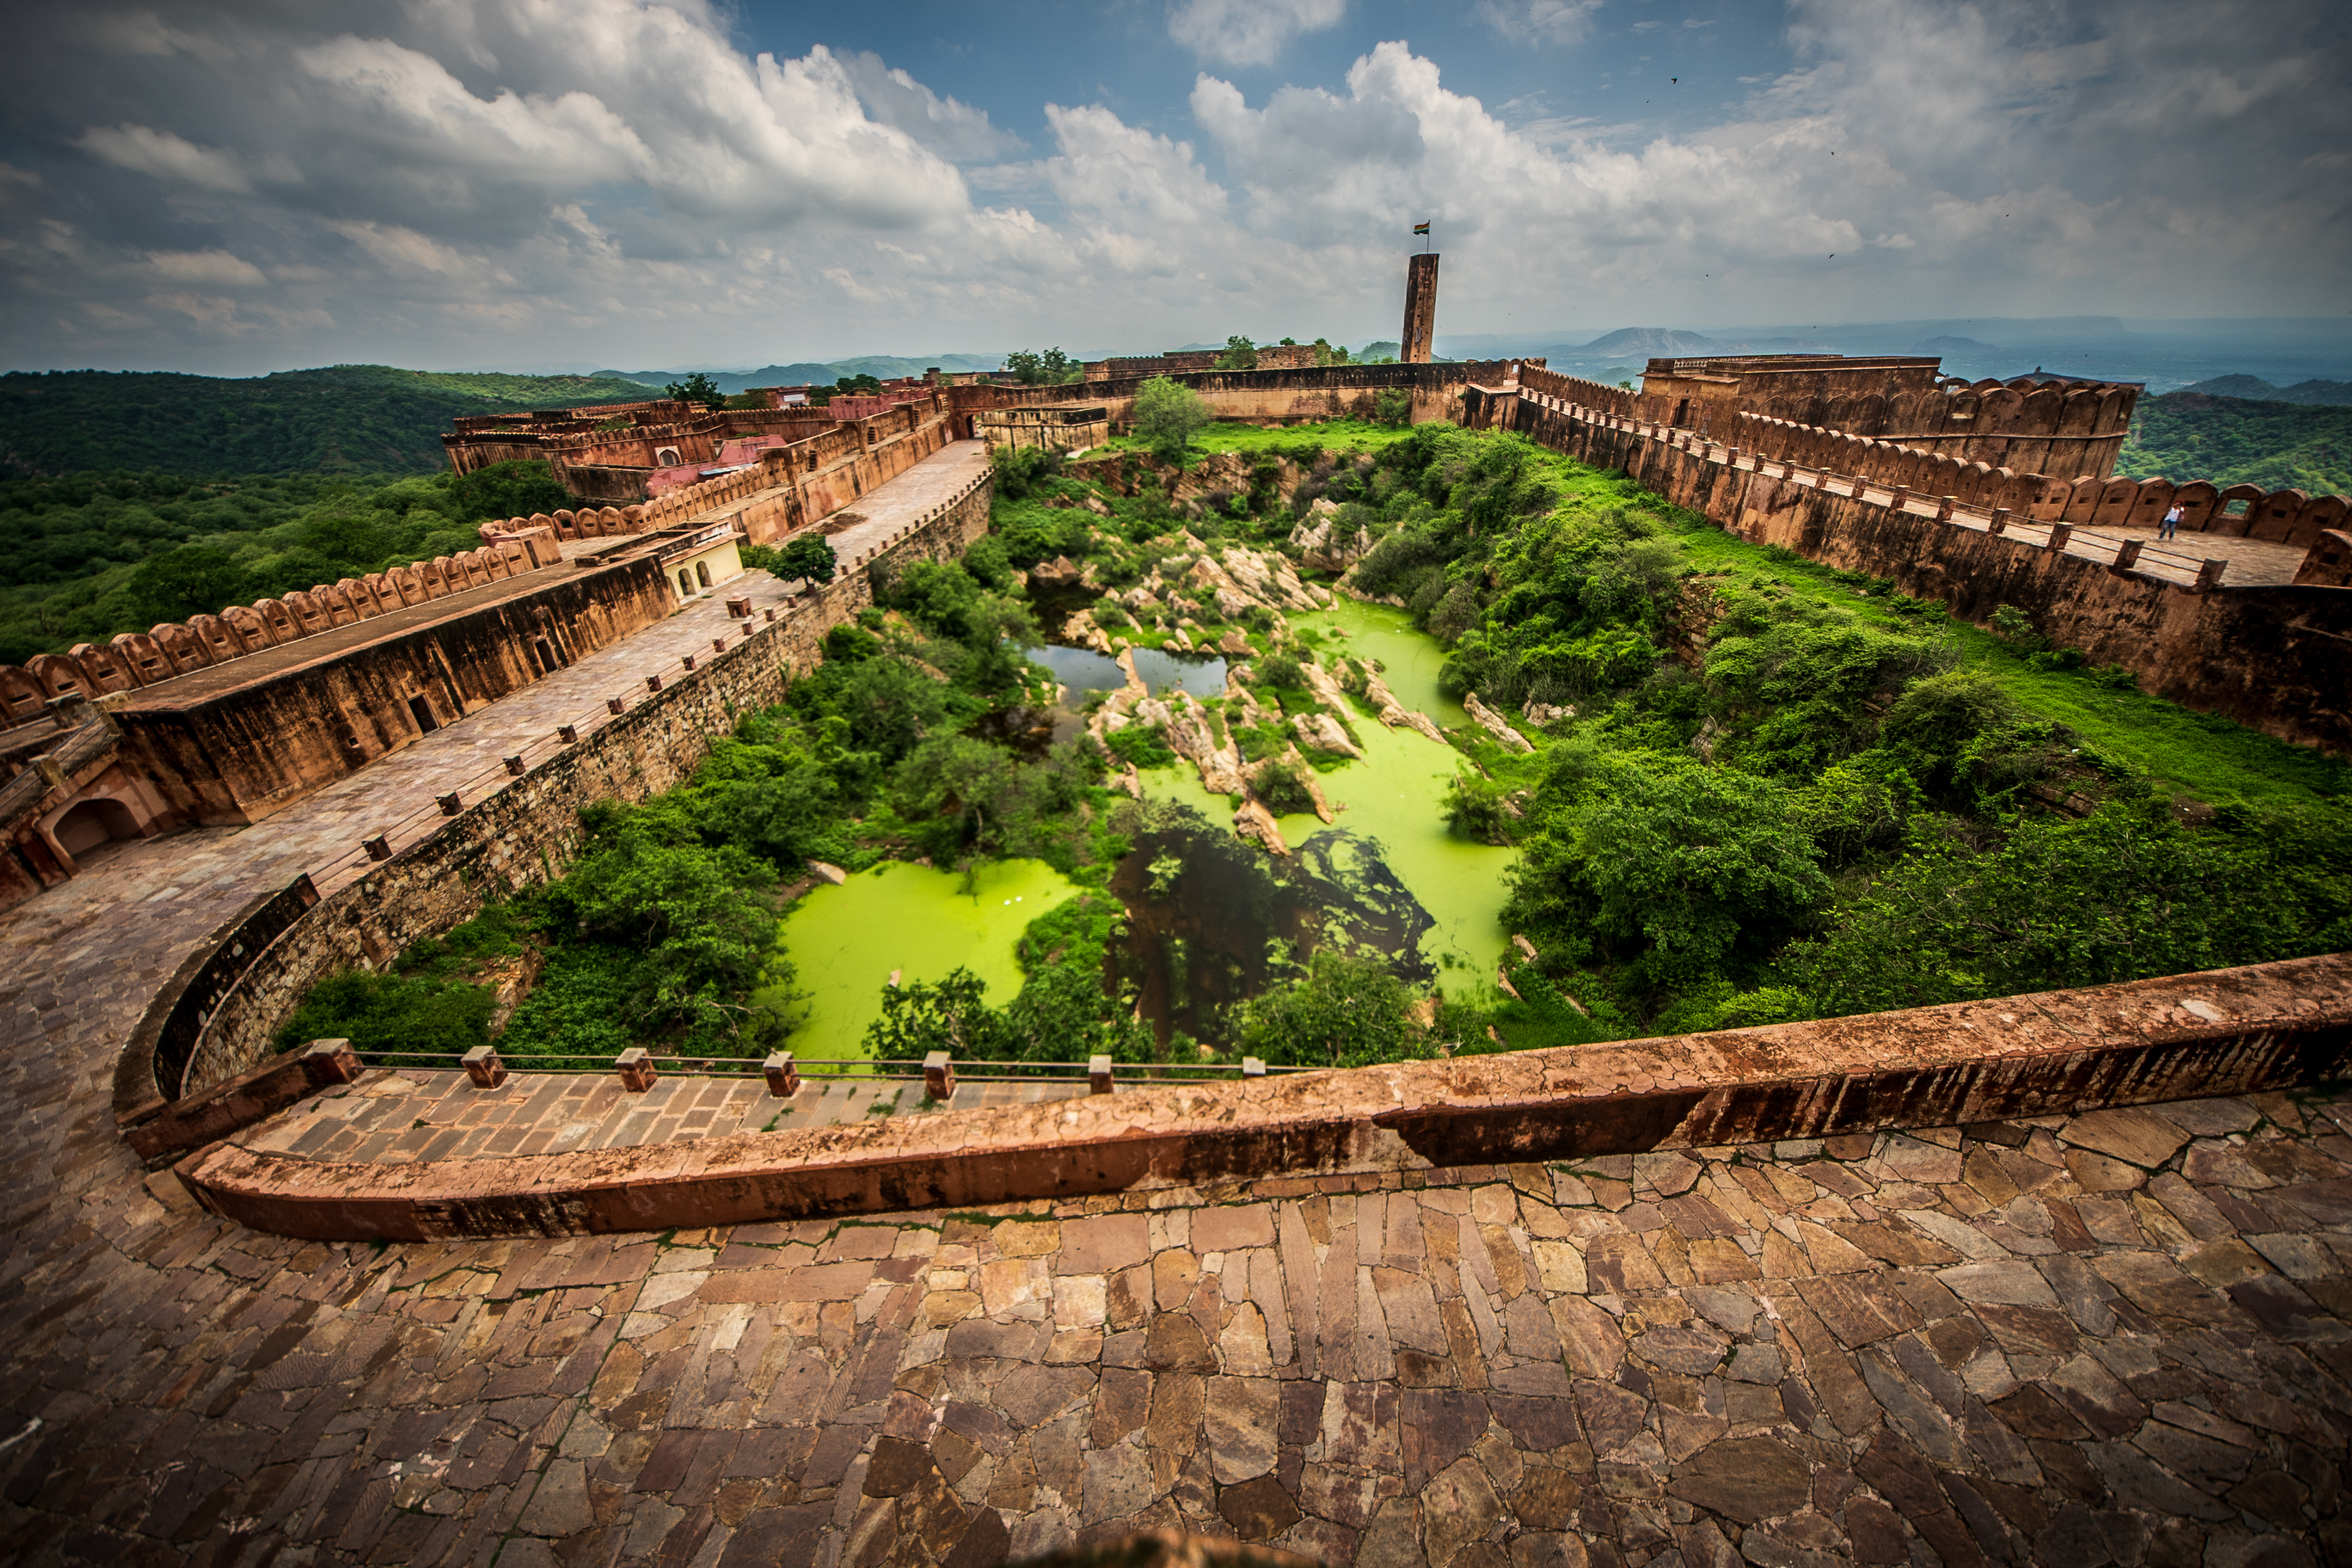
jaipur, ancient, architecture, asia, building, city, colorful, culture, destination, empire, famous, fort, fortification, heritage, heritage india, hill, historic, historical, holiday, india, indian, indian architecture, jaigarh, jaigarh fort, king, landmark, landscape, mountain, mughal, old, palace, pink, rajasthan, rajasthan palaces, rajput, retro, royal, structure, tourism, tourist, traditional, travel, vacation, vintage, wall, nature, green, sky, water, transport, cloud, water resources, grass, waterway, horizon, tree, infrastructure, river, road, historic site, rural area, photography, bridge, plant, tourist attraction, world, nonbuilding structure, track